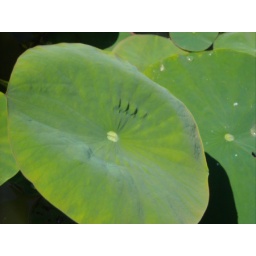
pond in old animal water trough--i want lily pads in my backyard now...